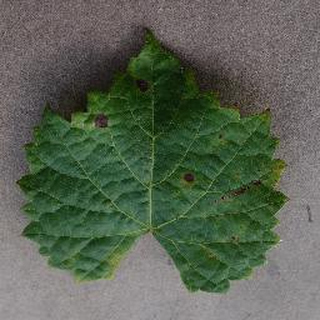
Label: grape_black_rot